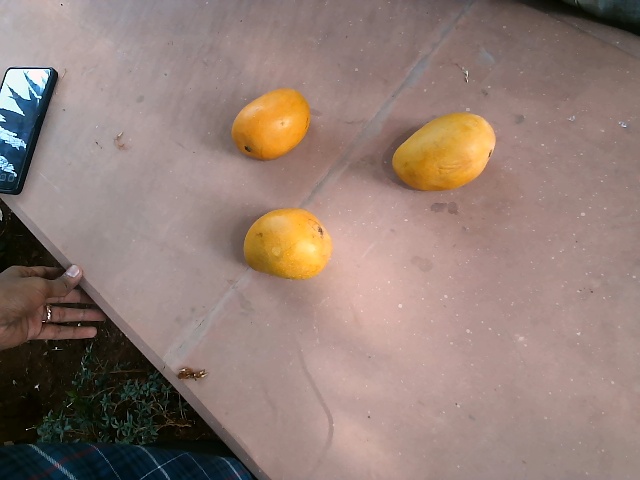
Label: Ripe_Mango